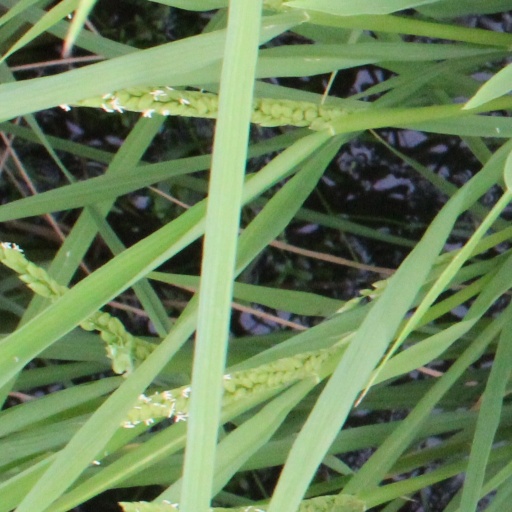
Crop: rice